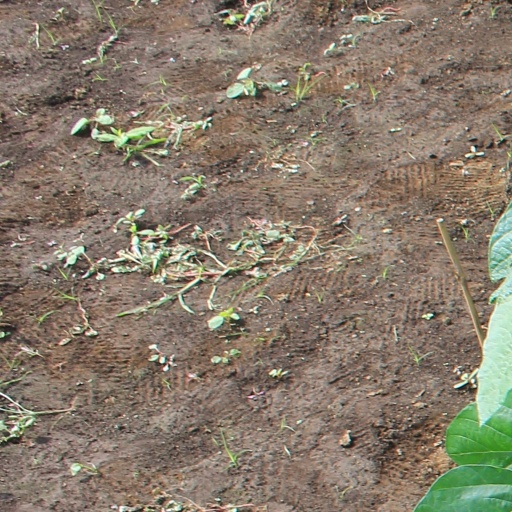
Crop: soybean